Living for Love

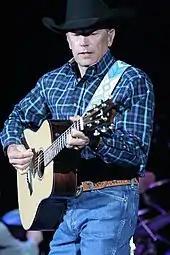
Madonna tied country singer George Strait, as the artists with most number-one songs on a "Billboard" chart with "Living for Love", which became her 44th number-one on the Dance Club Songs chart.

Following the pre-order release of "Rebel Heart", "Living for Love" entered the Dance/Electronic Songs chart at number 16 and the Dance/Electronic Digital Songs chart at numbers 12, with 10,000 digital downloads. The next week, "Living for Love" moved to number 13 on the Dance/Electronic Songs chart, with further sales of 11,000 copies, and has since peaked at number 9, thereby becoming the singer's first top-ten single on the chart. It achieved 587,000 streams after the music video premiere and further sales of 17,000 copies, becoming the greatest gainer on the Dance/Electronic Digital Songs chart. In January 2015, "Living for Love" debuted at number 32 on the Dance Club Songs chart, making it the singer's first appearance since her previous single "Turn Up the Radio". It then climbed to number 18 and the following week to number 11 as the greatest gainer on the chart for both weeks.